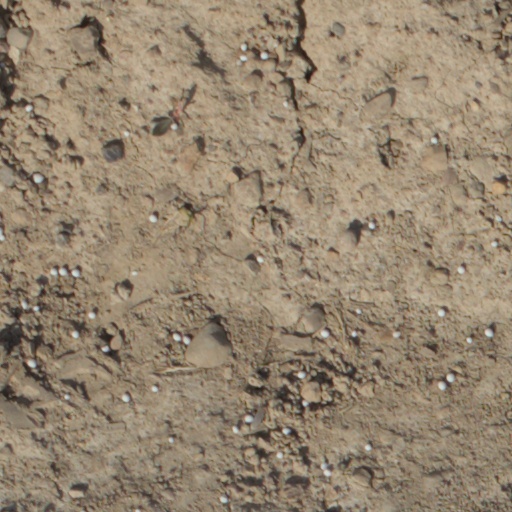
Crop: wheat